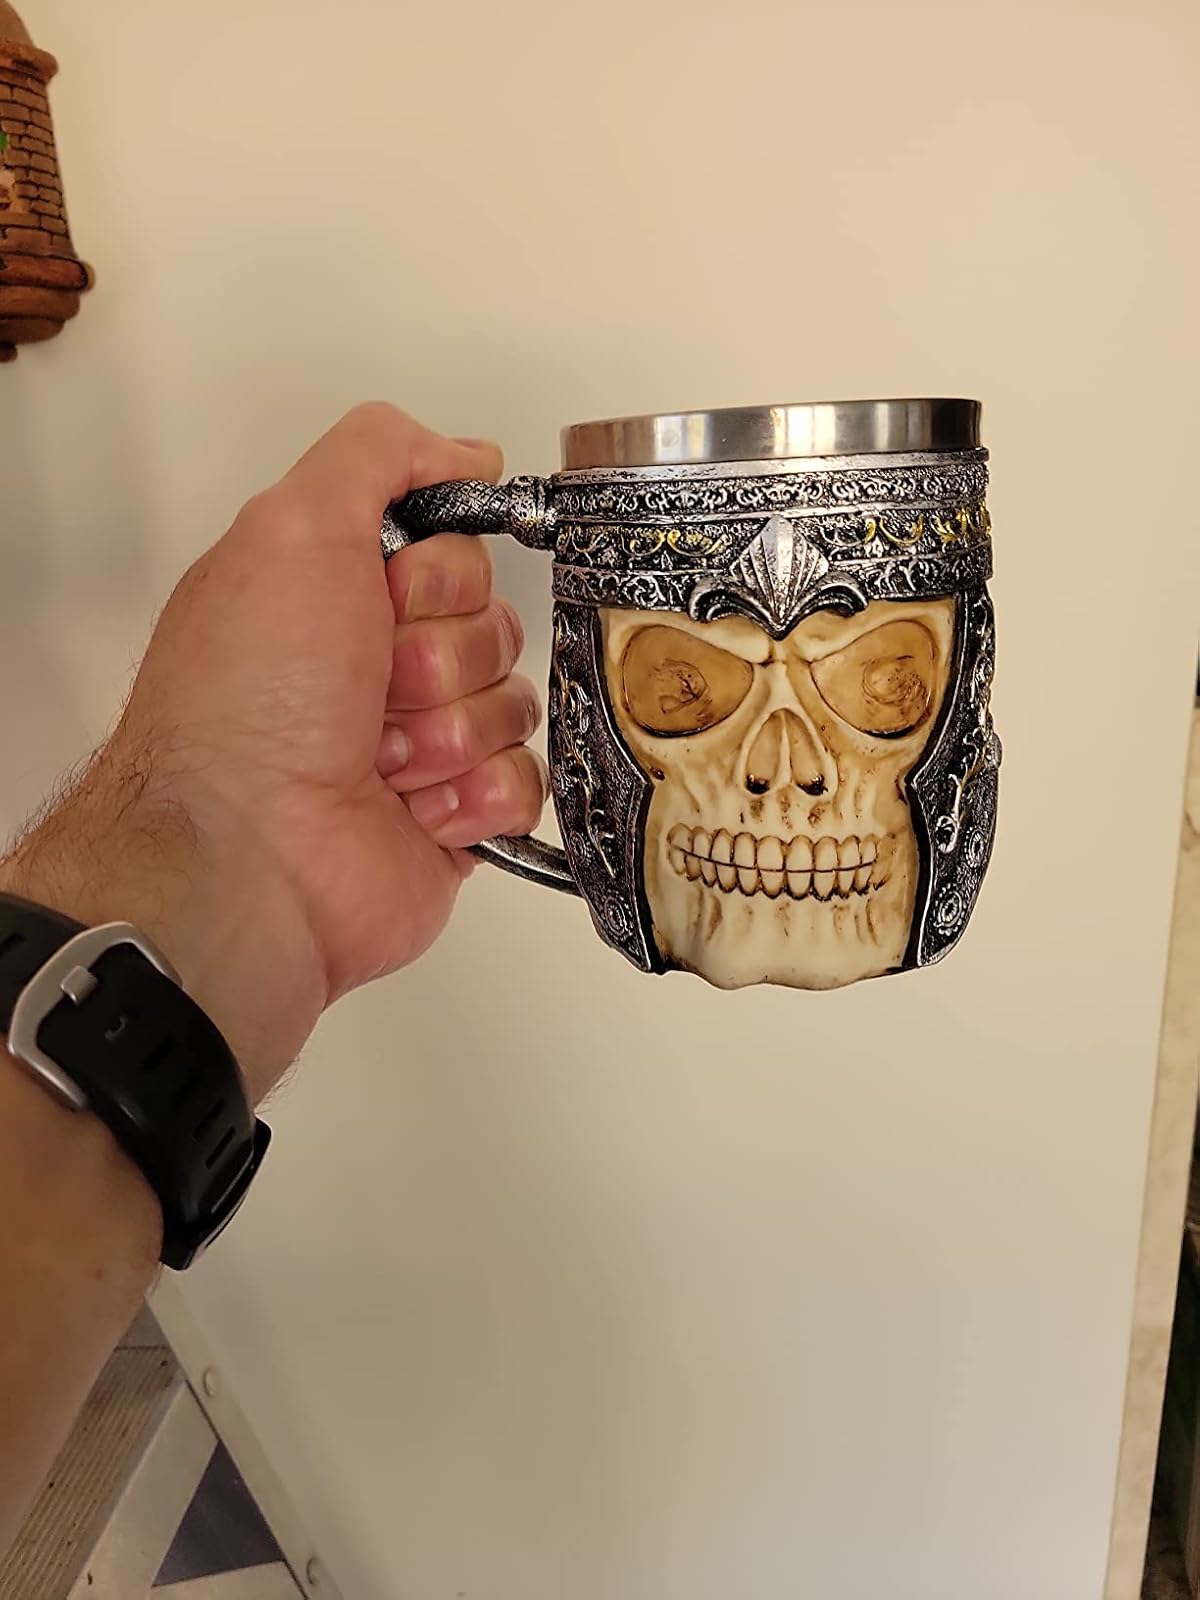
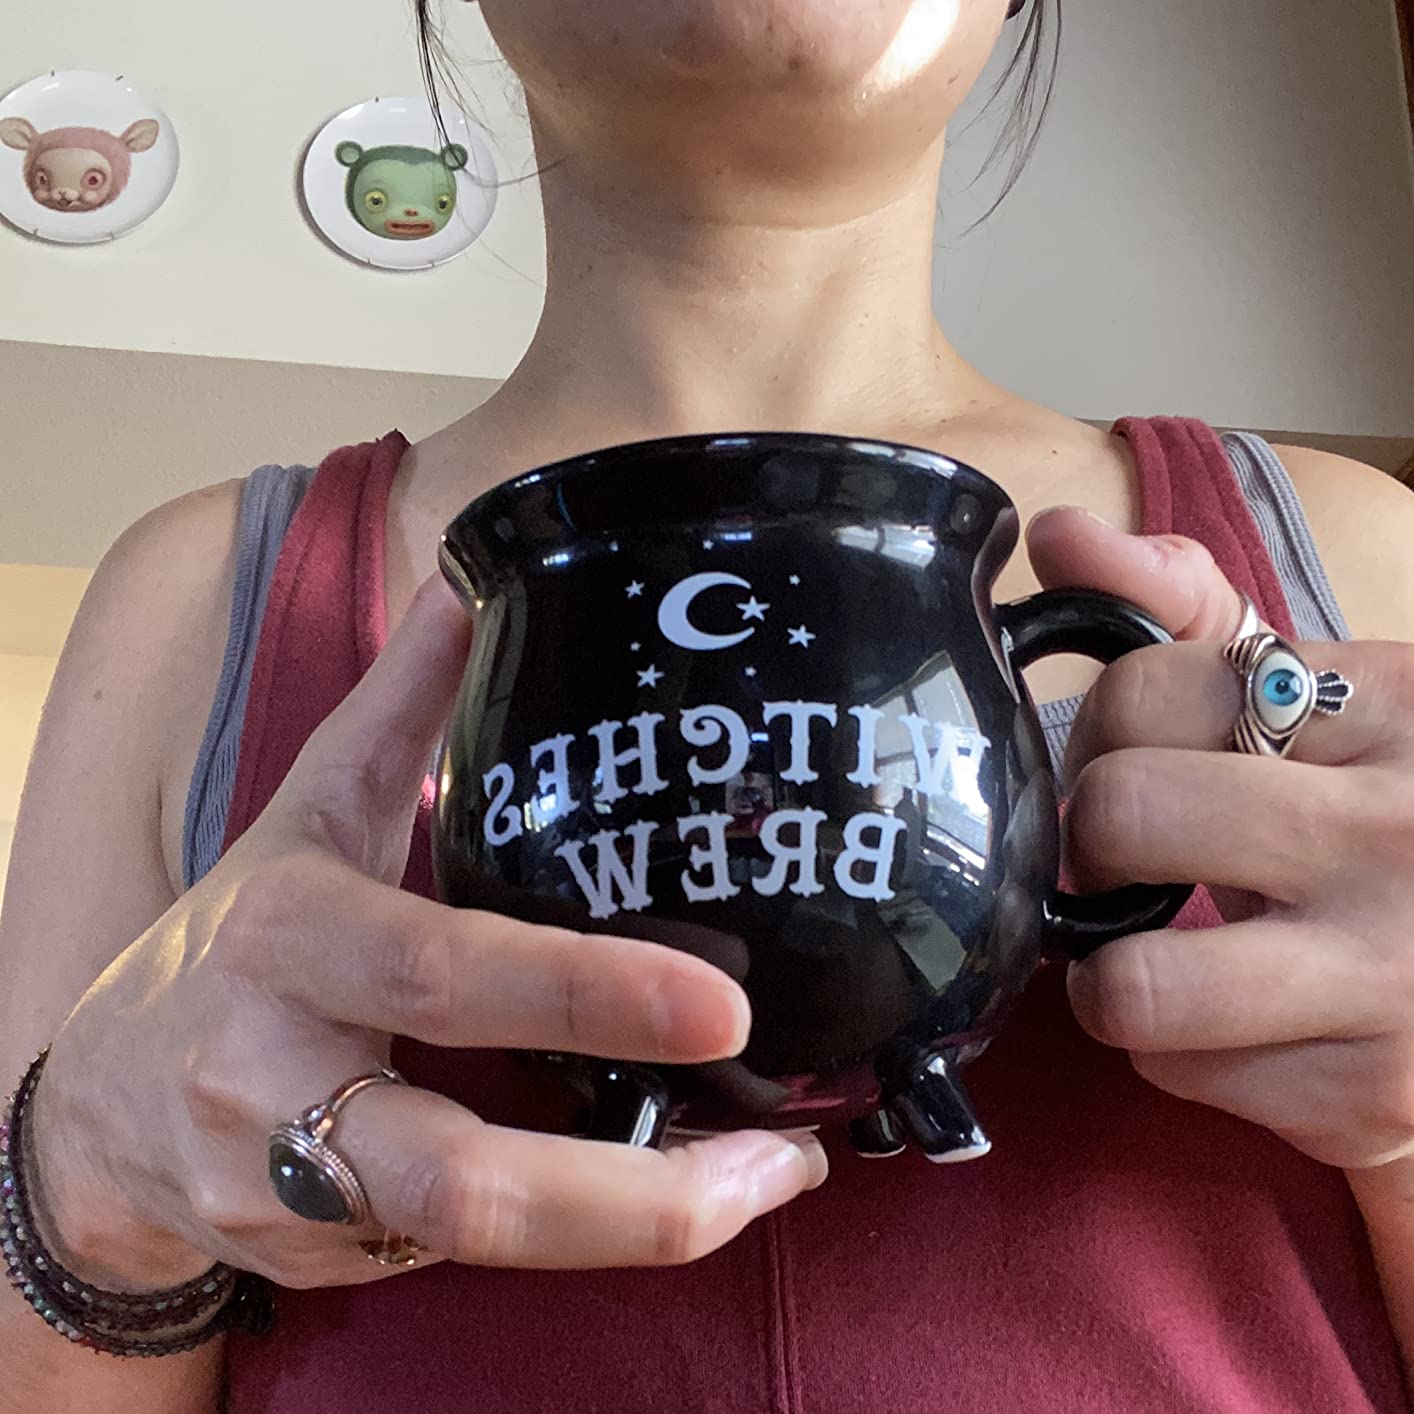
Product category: items_mug
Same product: no